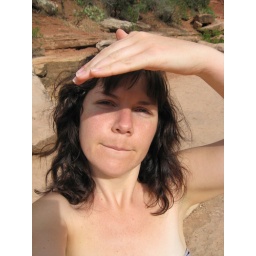
Slide Rock: the river creates natural slides in the rock. Excellent swimming. Beautiful red rock.